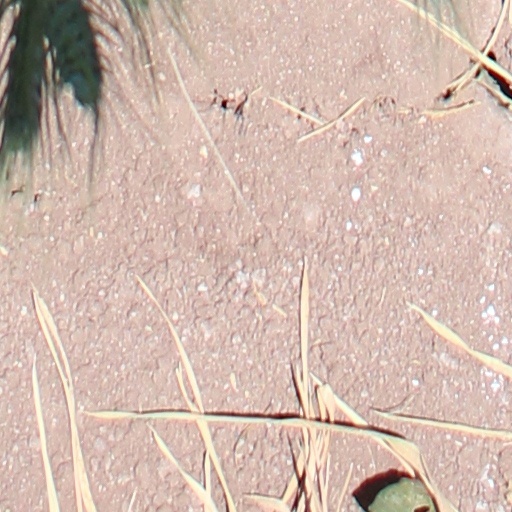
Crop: wheat